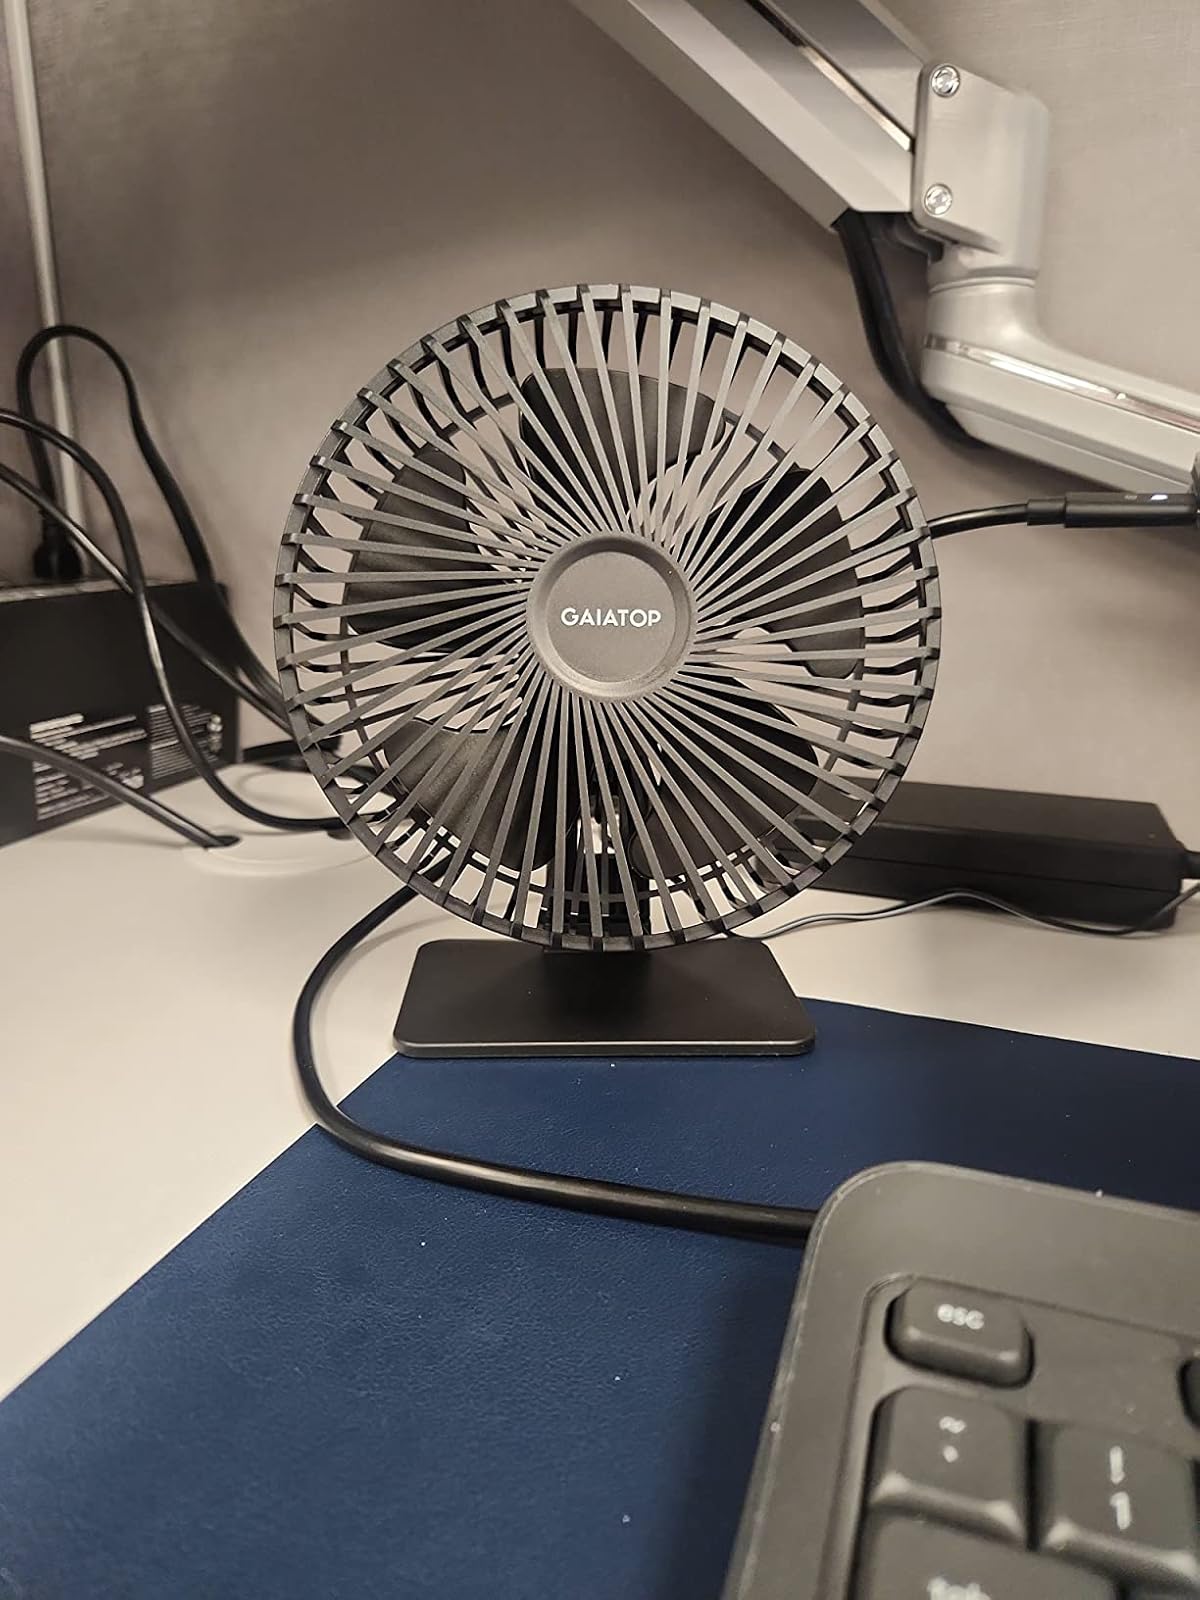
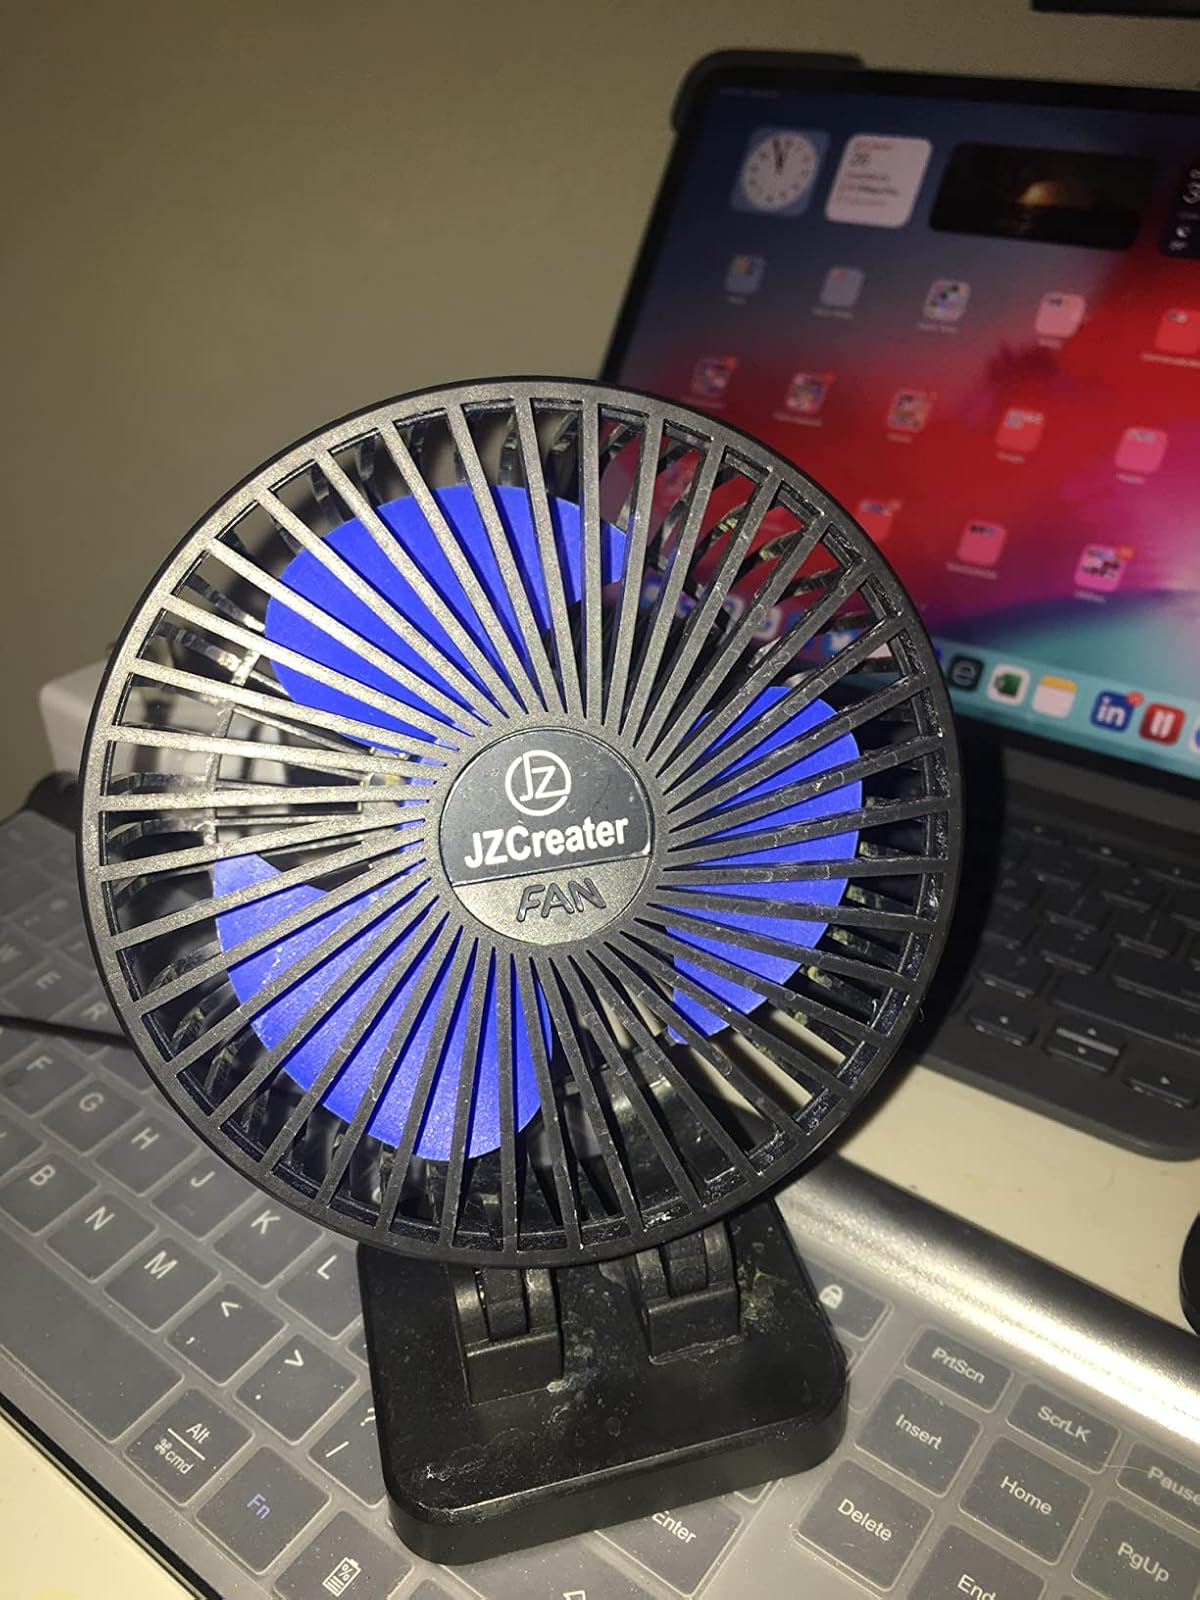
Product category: fan
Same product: no